Madeleine Albright

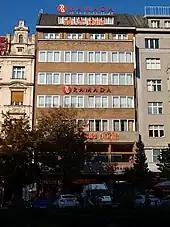
Location of the Prague incident

In late October 2012, during a book signing in the Prague bookstore Palác Knih Luxor, Albright was visited by a group of activists from the Czech organization Přátelé Srbů na Kosovu (Friends of Serbs in Kosovo). She was filmed saying, "Disgusting Serbs, get out!" to the Czech group, which had brought war photos to the signing, some of which showed Serbian victims of the NATO bombing campaign in Serbia in 1999. The protesters were expelled from the event when police arrived. Two videos of the incident were later posted by the group on their YouTube channel. Filmmaker Emir Kusturica expressed thanks to Czech director Václav Dvořák for organizing and participating in the demonstration. Together with other protesters, Dvořák also reported Albright to the police, stating that she was spreading ethnic hatred and disrespect to the victims of the war.